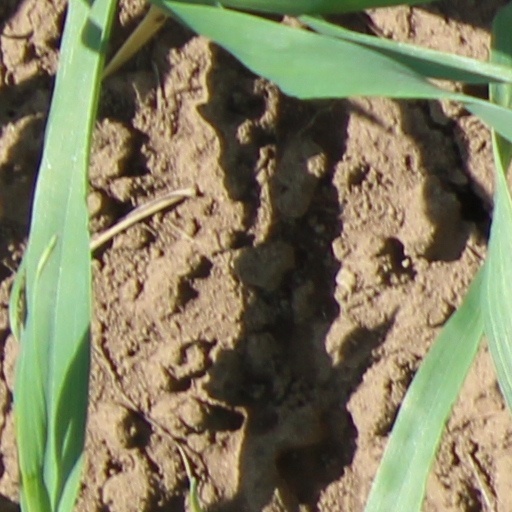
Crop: wheat